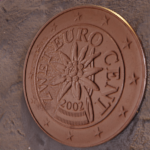
Coin value: 2cents
Country: at
Edition: standard